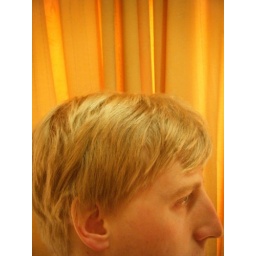
Nice yellow light in the pool house in the afternoon.